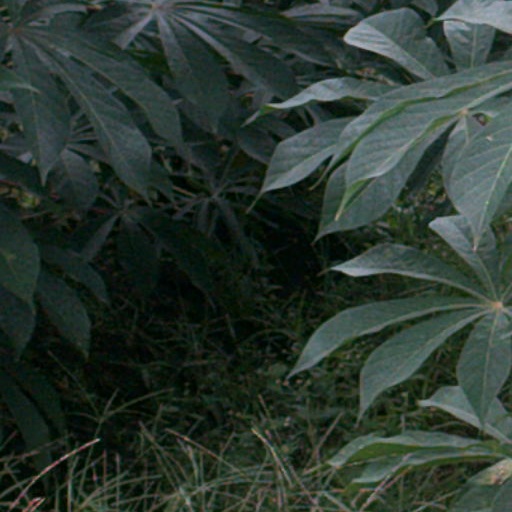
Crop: cassava